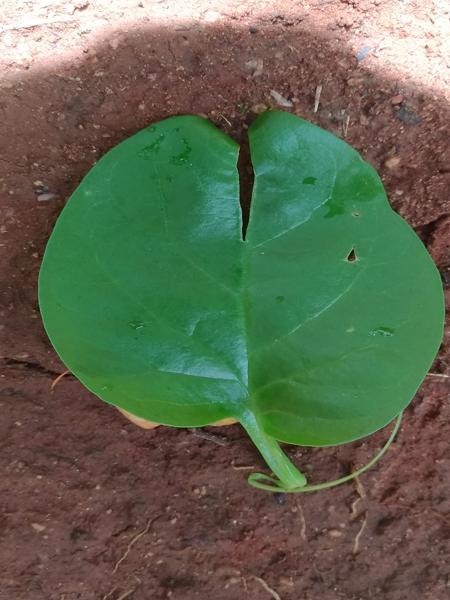
Plant: Malabar_Spinach